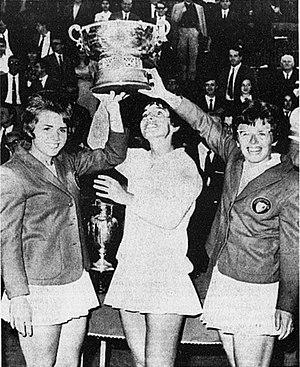
La Fed Cup, appelée Coupe de la Fédération jusqu'en 1994, est un tournoi mondial de tennis féminin disputé par équipes nationales, considéré comme l'équivalent féminin de la Coupe Davis. Créée en 1963, elle est organisée par la Fédération internationale de tennis.
Billie Jean King est une joueuse de tennis américaine, dont la carrière s'étend de 1959 à 1983.
Carole Caldwell est une joueuse de tennis américaine des années 1960 et début 1970. Elle est aussi connue sous son nom de femme mariée, Carole Caldwell-Graebner.